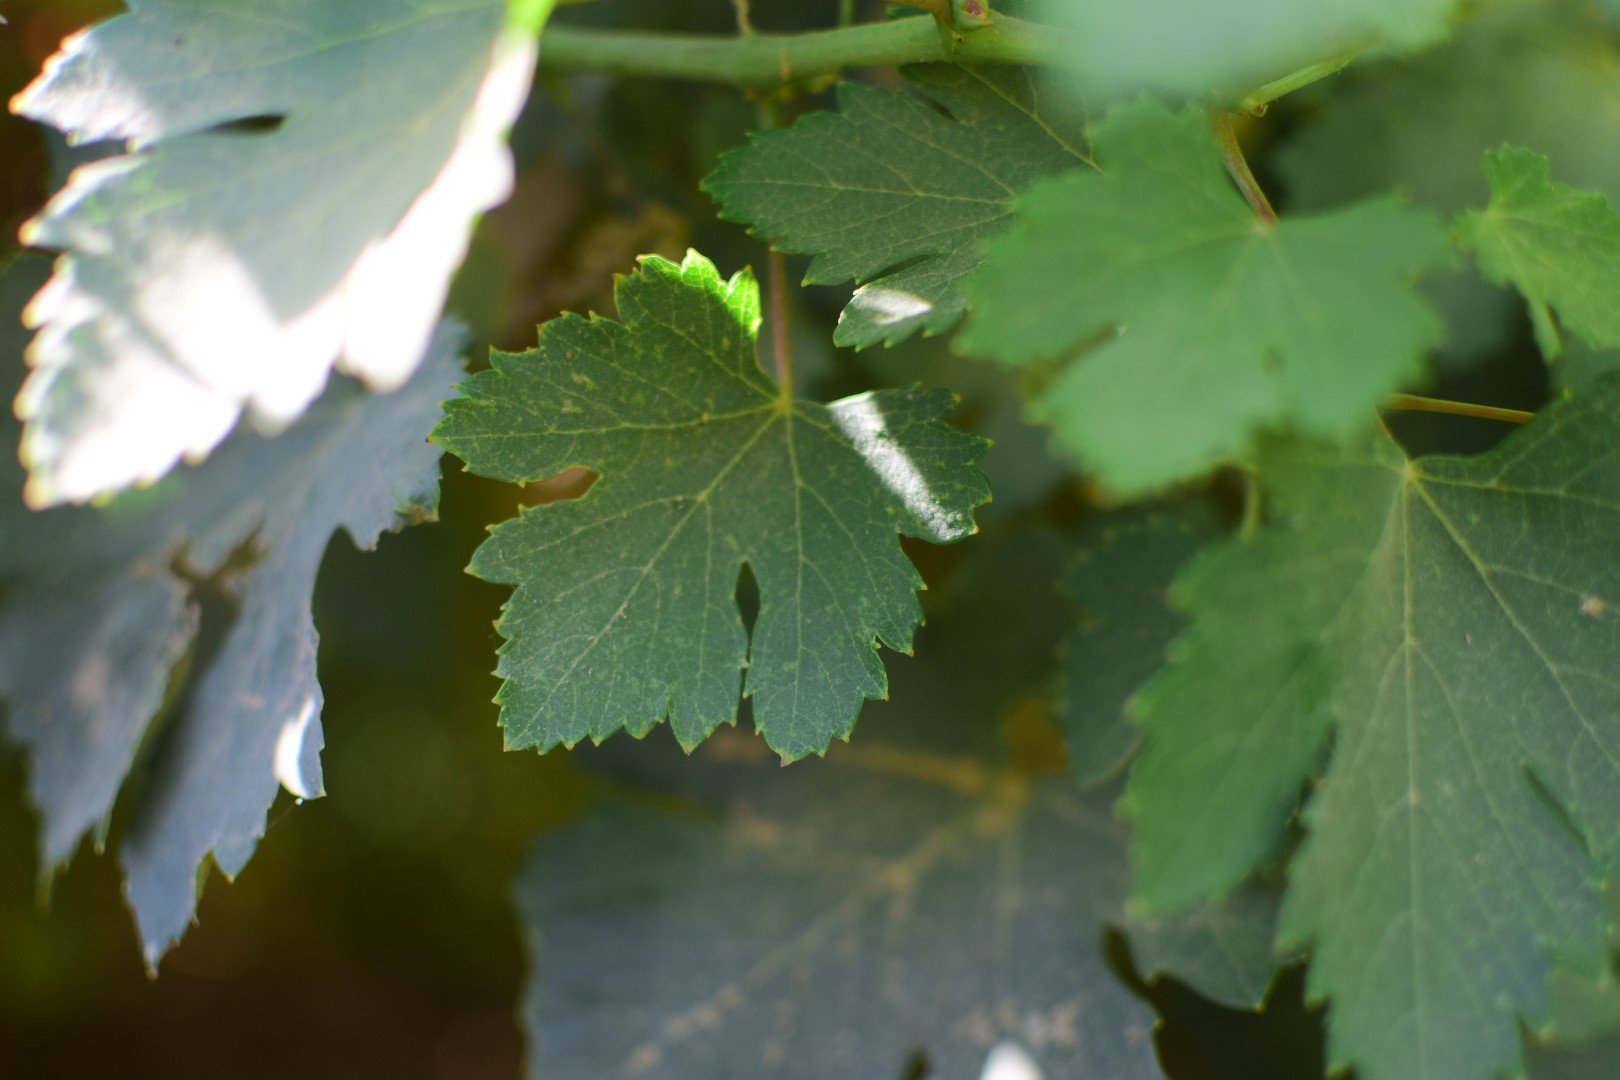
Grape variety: Halawani